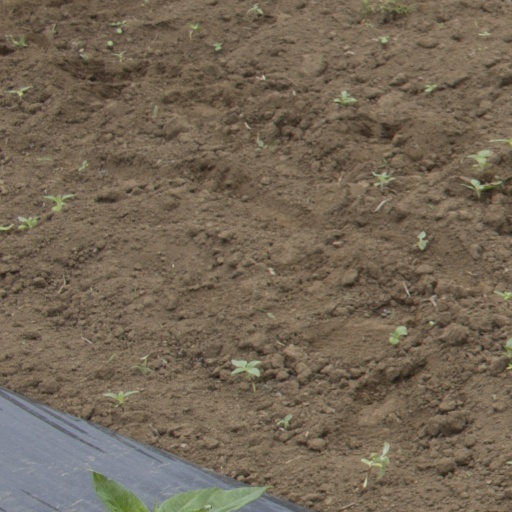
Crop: Jerusalem artichoke